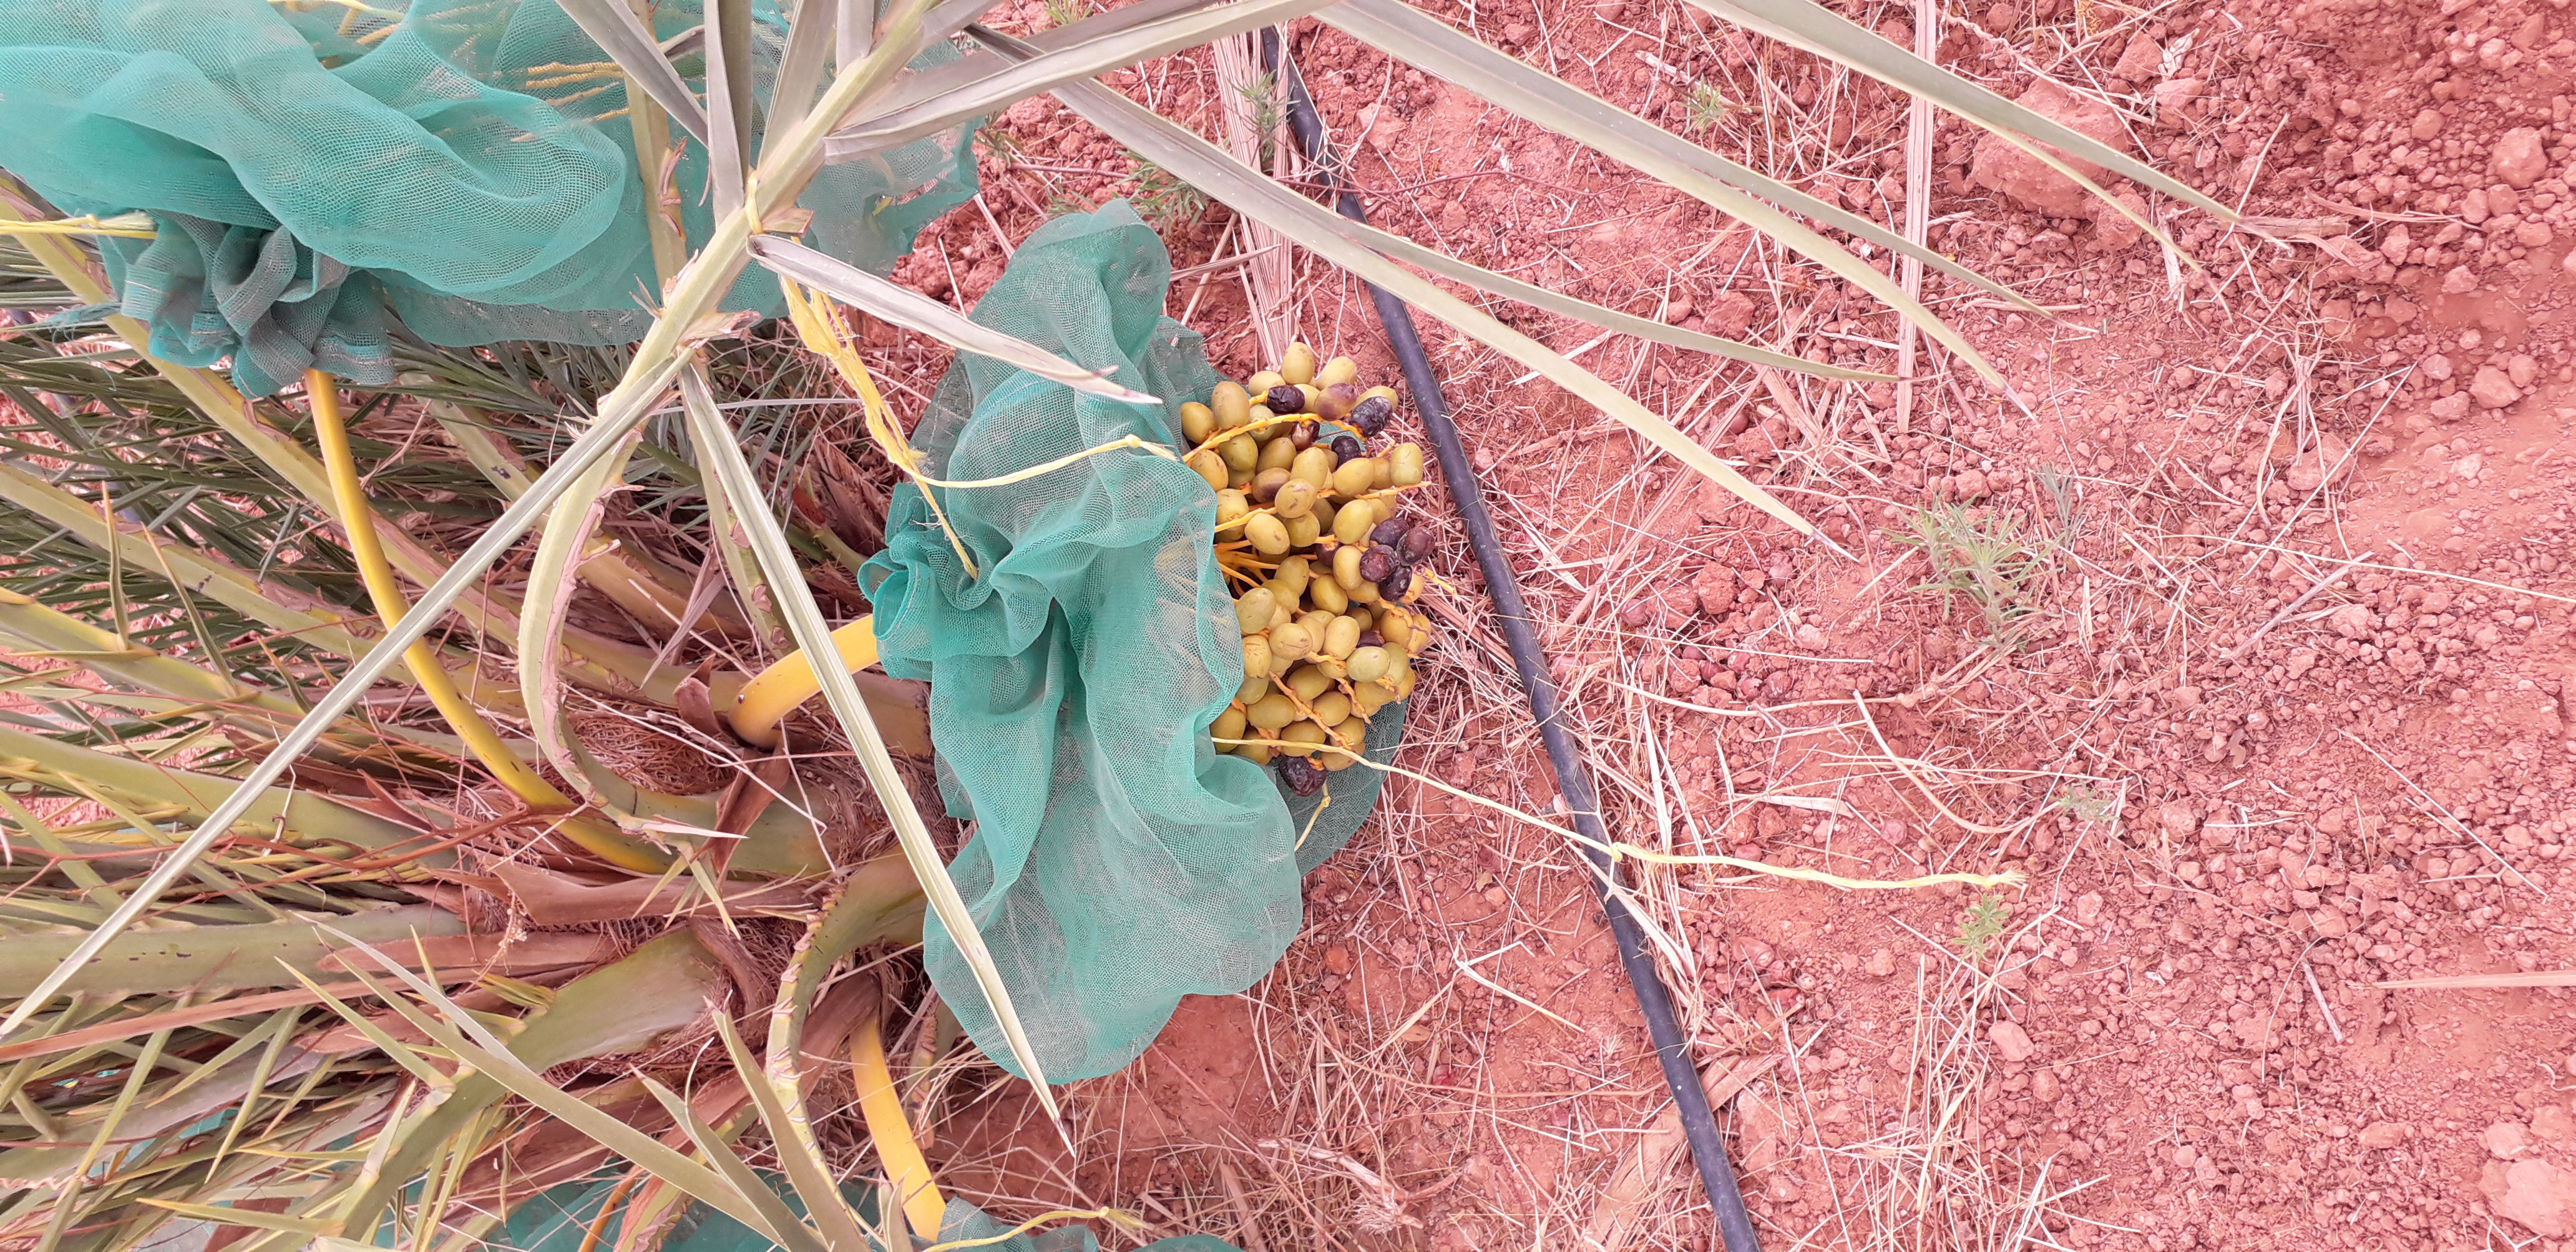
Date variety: kholt